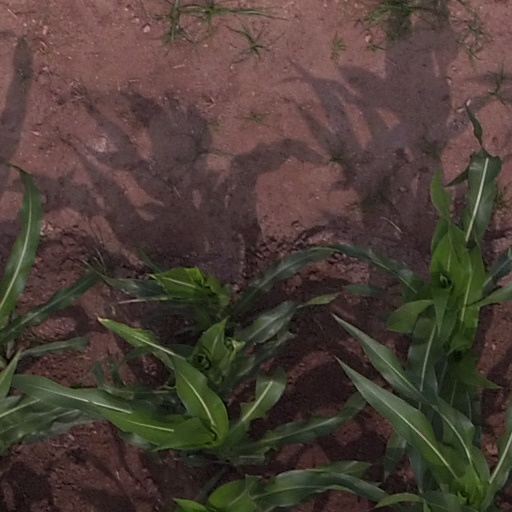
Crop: maize; corn